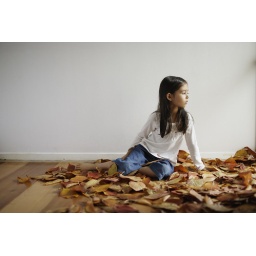
Five year old girl sitting in hall with autumn leaves. Childhood, contemplation, innocence.